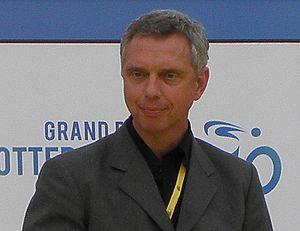
Jean-Paul van Poppel est un ancien coureur cycliste néerlandais, né le 30 septembre 1962 à Tilburg. Il devient professionnel en 1985 et le reste jusqu'en 1995. Il y remporte 94 victoires. Sprinter d'exception affectionnant les courses à étapes et surtout les Grands Tours, il y enlève 22 étapes. Il remporte 9 étapes du Tour de France, 4 étapes du Tour d'Italie et 9 étapes du Tour d'Espagne. Dans les années 2000, il devient manager et directeur sportif d'équipes professionnelles féminines. Ses fils Boy et Danny van Poppel sont également cyclistes professionnels. Il les dirige notamment tous deux lors du Tour de France 2013, où Danny est le benjamin du peloton. Après sa carrière, il est directeur sportif de l'équipe Roompot-Nederlandse Loterij.
Les grands tours sont les trois courses par étapes les plus prestigieuses du cyclisme sur route professionnel. Les compétitions sont le Tour d'Italie, le Tour de France et le Tour d'Espagne, qui se déroulent chaque année dans cet ordre depuis 1995. Elles sont les seules courses par étapes pouvant durer plus de 14 jours.
La saison 2003 de l'équipe T-mobile est la deuxième de l'équipe dirigée par Jim Miller. L'équipe réunit les meilleures coureuses américaines et vise les jeux olympiques de 2004 à Athènes. La saison se conclut à la 8ᵉ place du classement UCI, la meilleure athlète étant Deirdre Demet-Barry.